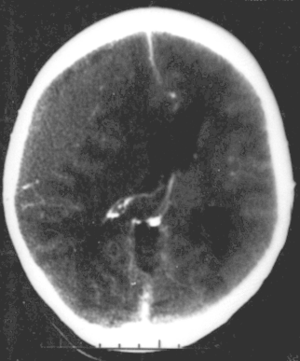
L'hématome extradural ou épidural ou encore péridural est un épanchement de sang entre un os du crâne et la dure-mère du cerveau. C’est une des complications possibles d'un traumatisme crânien majeur chez l'homme. Les traumatismes crâniens et lésions rachidiennes sont une des causes de mortalité les plus fréquentes chez le jeune adulte. Ils nécessitent examen clinique et radiologique rapides qui seuls peuvent permettre une prise en charge adéquate.